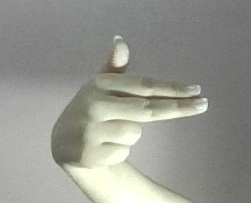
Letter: ghain